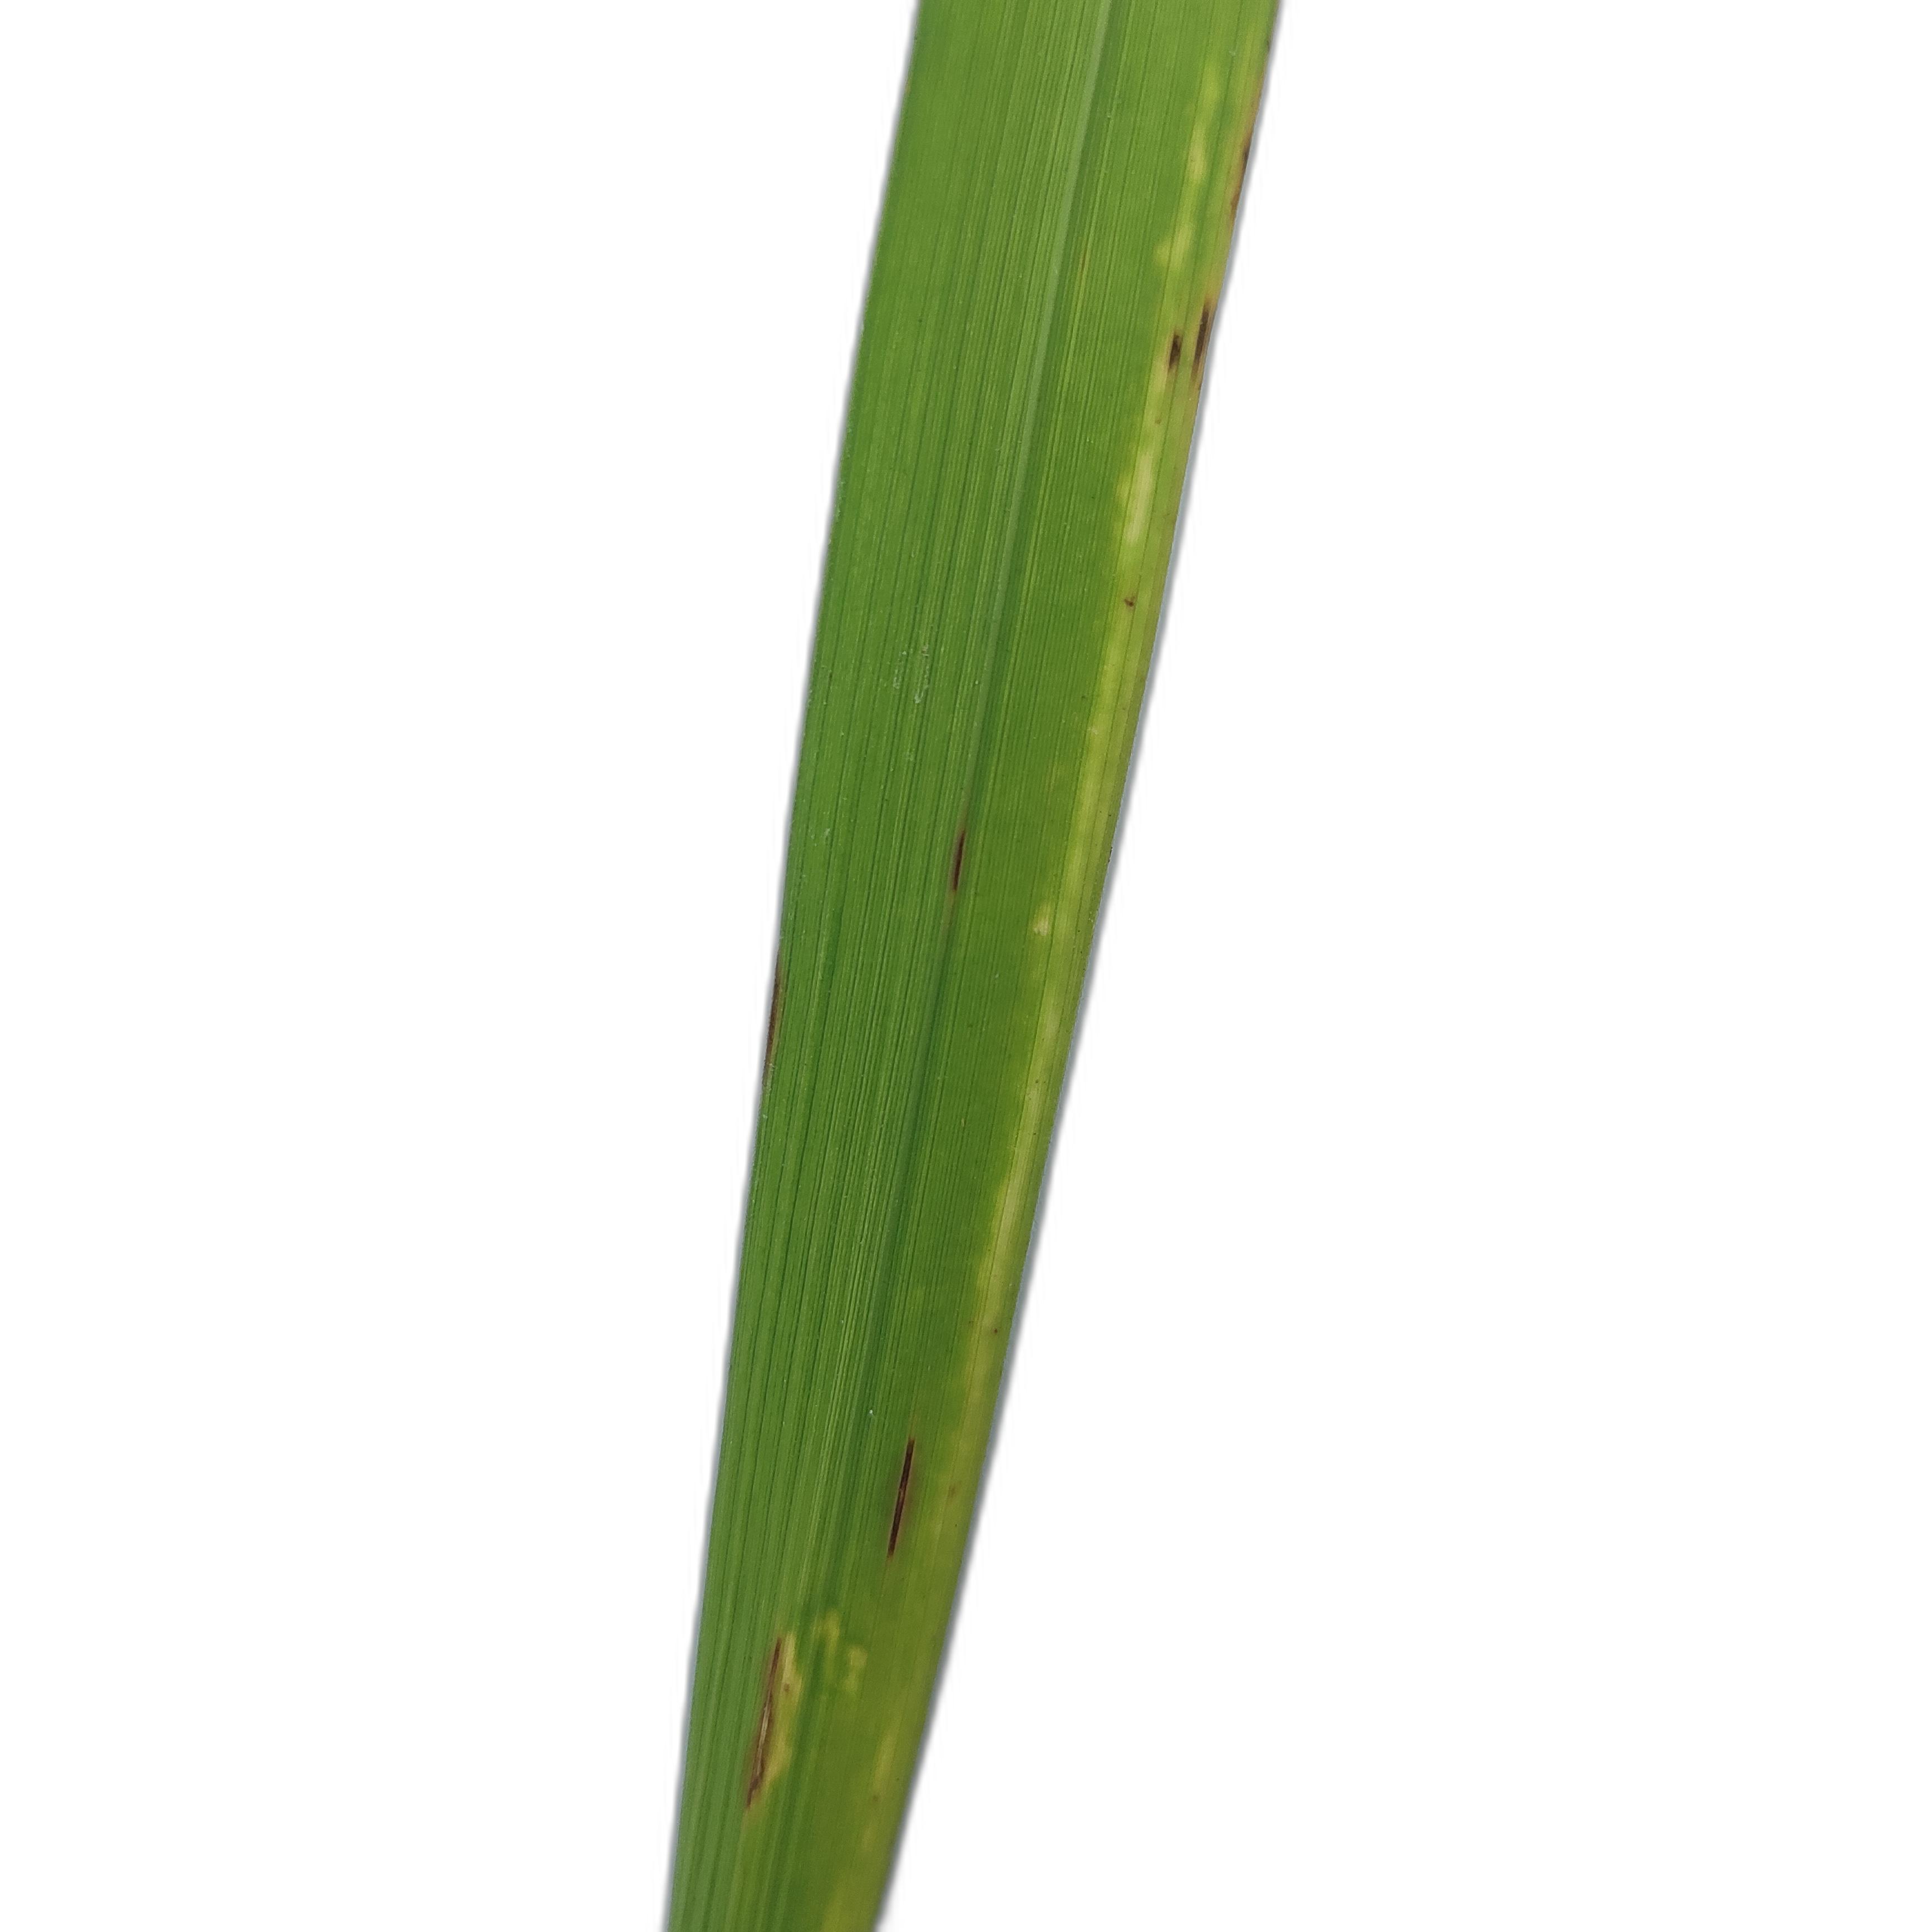
Label: Rice Blast